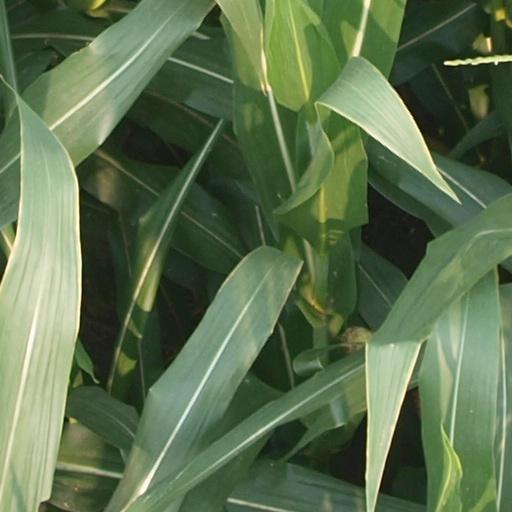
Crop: maize; corn